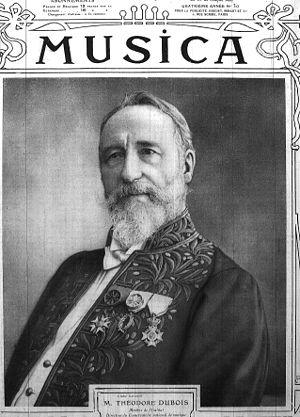
issu du fond iconnographique de la bilbiothèque de reims.
Le prélude et fugue en mi bémol mineur (BWV 853) est le huitième couple de préludes et fugues du premier livre du Clavier bien tempéré de Jean-Sébastien Bach, compilé vers 1722.
Clément François Théodore Dubois, né le 24 août 1837 à Rosnay et mort le 11 juin 1924 à Paris, est un organiste, pédagogue et compositeur français.